Kevin Trapp

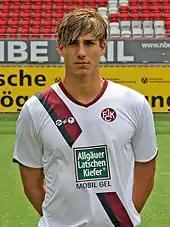
Trapp pictured at 1. FC Kaiserslautern's photo sessions ahead of the 2010–11 season

Born in Merzig, West Germany, Trapp began his football career at FC Brotdorf, joining at seven years old. He moved to neighbouring town, SSV Bachem aged twelve. After spending two years there, Trapp joined SV Mettlach. One day, he said in an interview on joining 1. FC Kaiserslautern, saying: